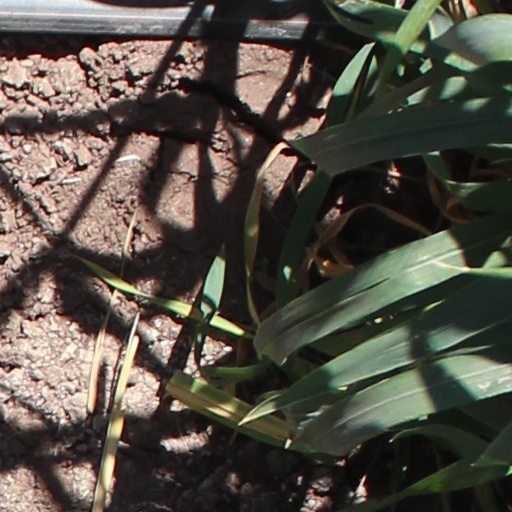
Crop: wheat